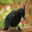
Label: bird